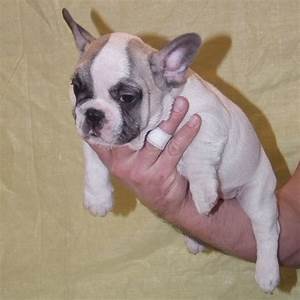
Label: cane